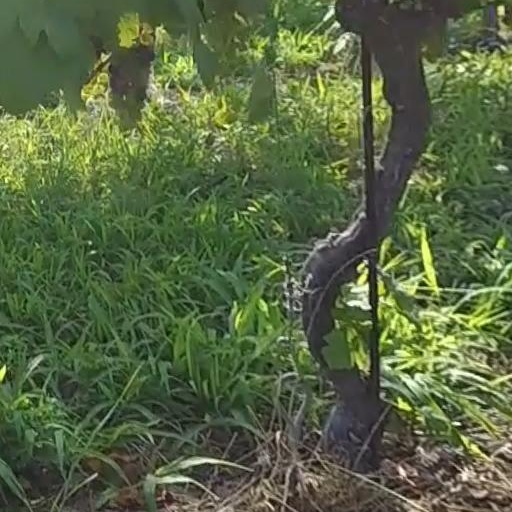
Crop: grape